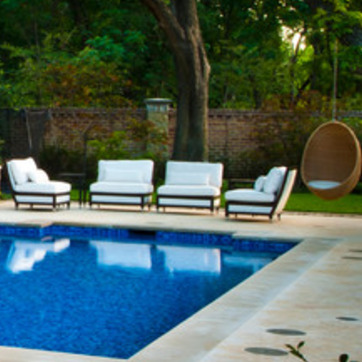
Material: fabric